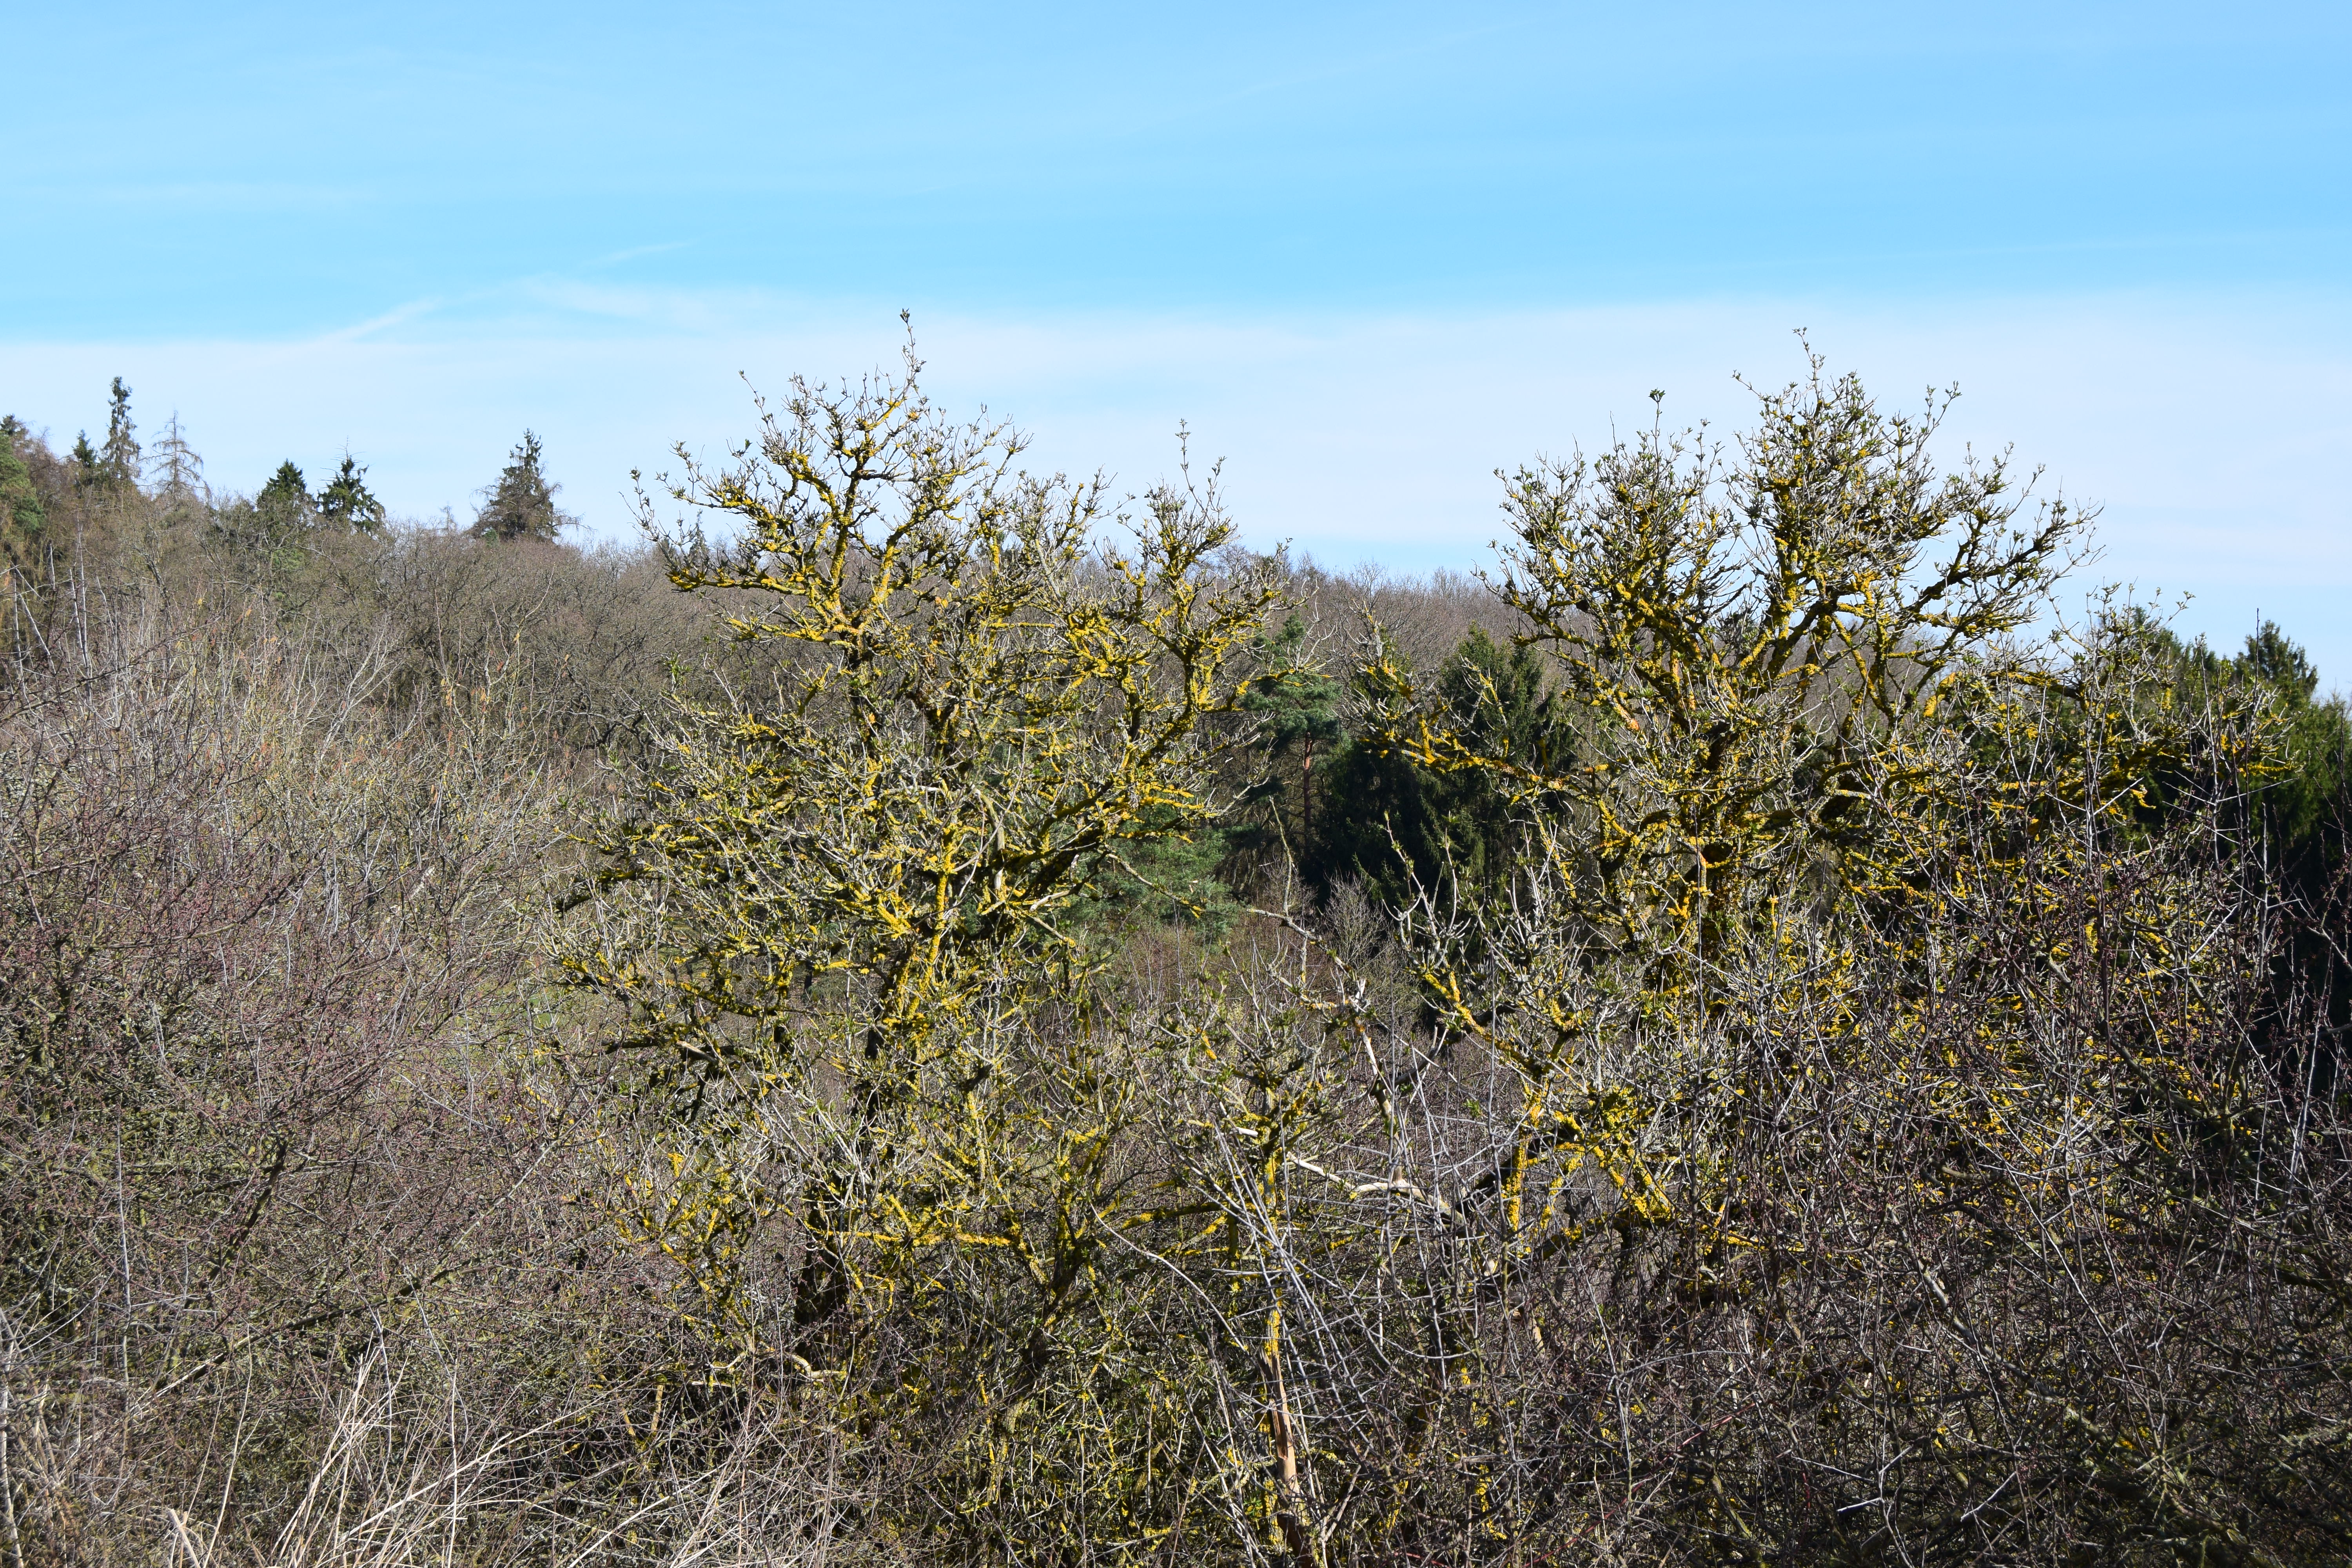
tree, sky, nature, autumn, ecosystem, vegetation, shrubland, plant, flora, plant community, leaf, grass, biome, branch, prairie, shrub, ecoregion, grass family, escarpment, landscape, forest, hill